Lapidary

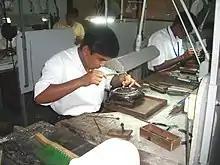
A jewellery worker in Sri Lanka

The etymological root of the word "lapidary" is the Latin word , meaning "stone". In the 14th century, the term evolved from , meaning 'stonecutter' or 'working with stone', into the Old French word , meaning 'one skilled in working with precious stones'.